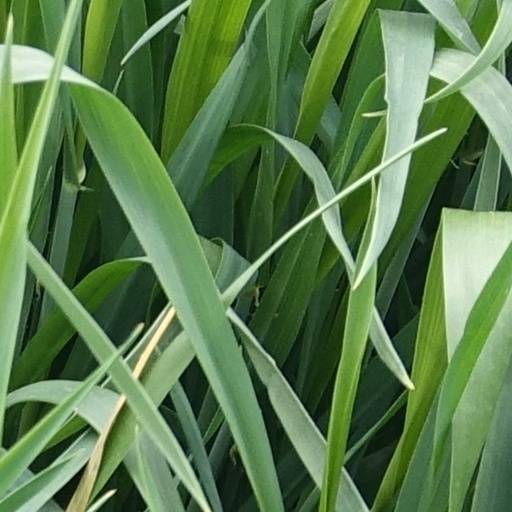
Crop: wheat